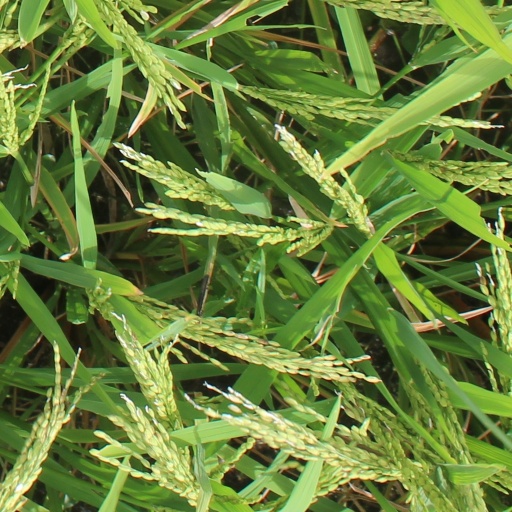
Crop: rice